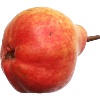
Label: Pear Red 1